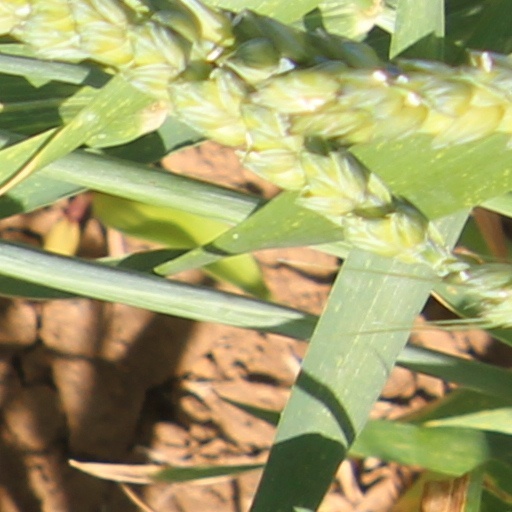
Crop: wheat